Antrim County Courthouse

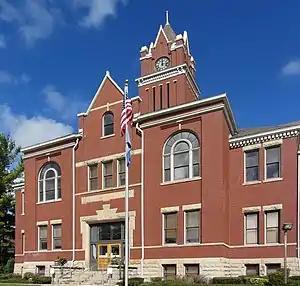

The Antrim County Courthouse is a government building located on South Cayuga Street in Bellaire, Michigan (U.S.). It was designated a Michigan State Historic Site in 1974 and listed on the National Register of Historic Places in 1980. It was designed in 1879, but construction did not begin until 1904. As of 2014, it houses the Antrim County courts and prosecuting attorney.